Carlos Salinas de Gortari

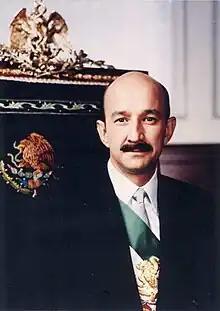
Official portrait, 1988

Carlos Salinas de Gortari (born 3 April 1948) is a Mexican economist, historian and former politician who served as the 60th president of Mexico from 1988 to 1994. Considered the frontman of Mexican Neoliberalism by formulating, promoting, signing and implementing the North American Free Trade Agreement. Affiliated with the Institutional Revolutionary Party (PRI), earlier in his career he worked in the Secretariat of Programming and Budget, eventually becoming Secretary. He secured the party's nomination for the 1988 general election and was elected amid widespread accusations of electoral fraud.